Question: Please indicate a possible affordance area of beat_drum that can be used for striking
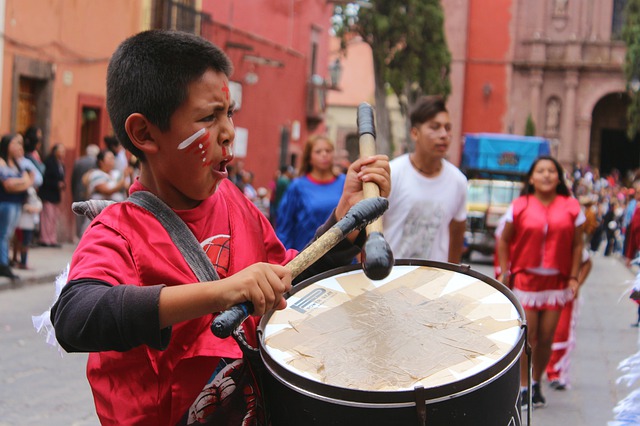
Answer: [248.5, 256.5, 524.5, 395.5]